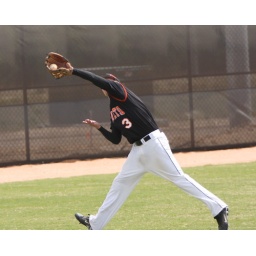
37 Schneider gloves the fly ball in right field